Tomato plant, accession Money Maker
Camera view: bottom (45 deg); turntable rotation: 240 degrees
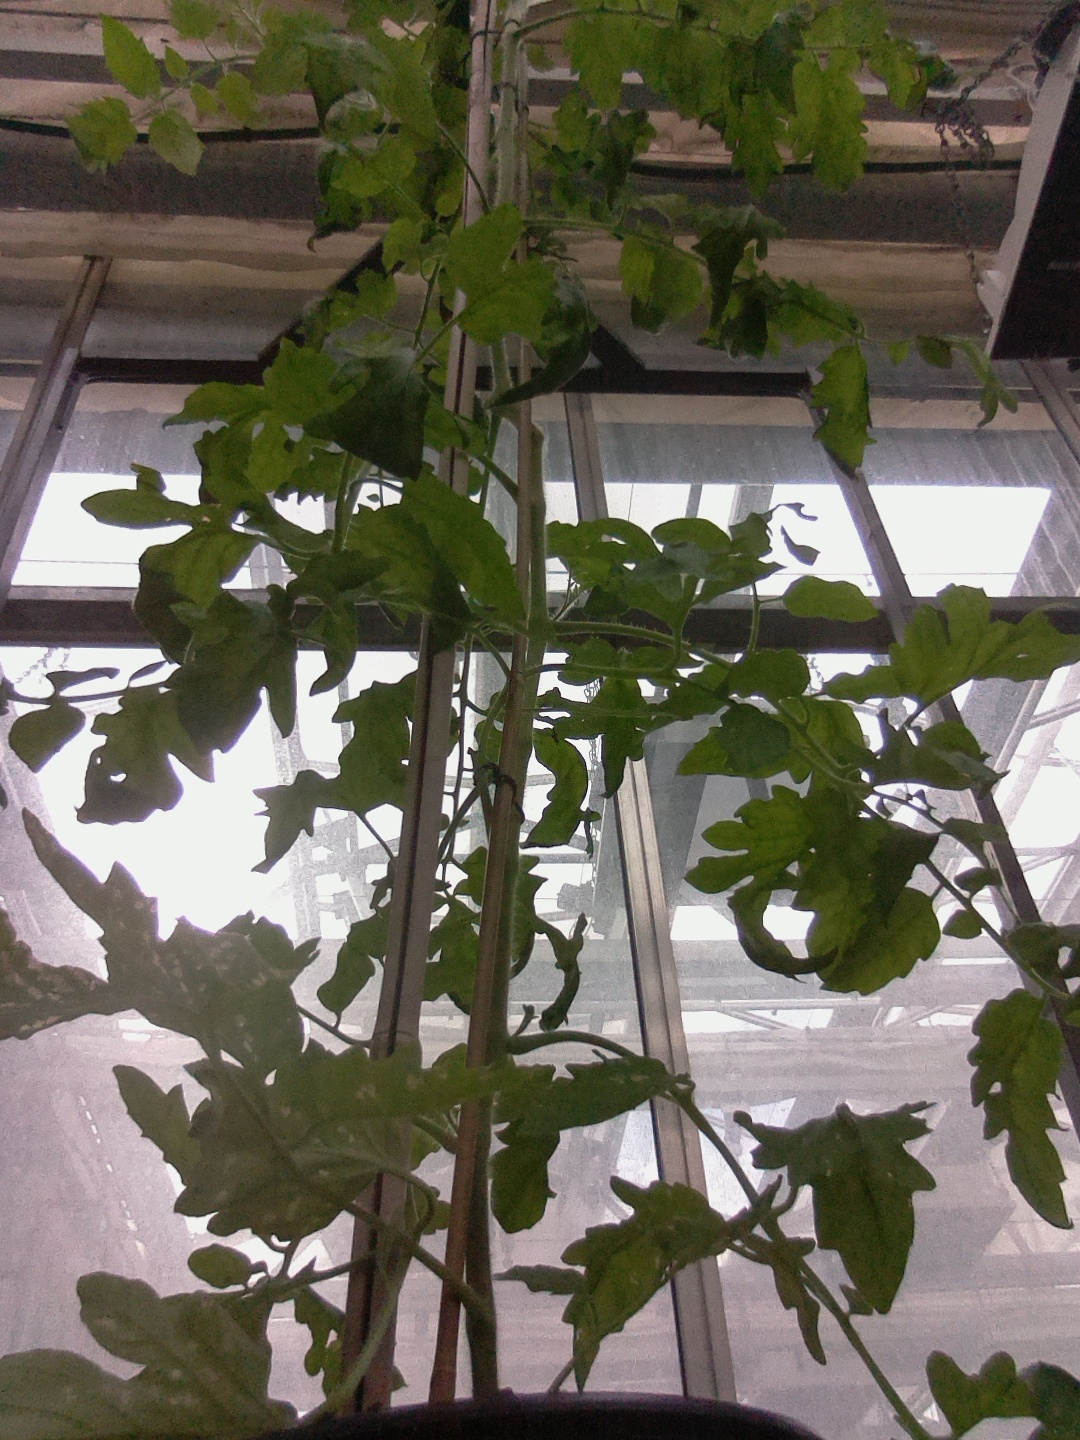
BBCH growth stage 68: Full flowering, 80%-90% of flowers open, more petals falling